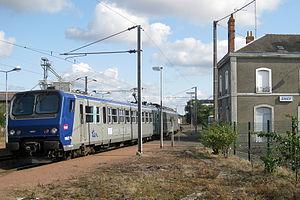
La gare de Montreuil-Bellay est une gare ferroviaire française de la ligne de Chartres à Bordeaux-Saint-Jean et de la ligne de Loudun à Angers-Maître-École, située sur le territoire de la commune de Montreuil-Bellay dans le département de Maine-et-Loire, en région Pays de la Loire.